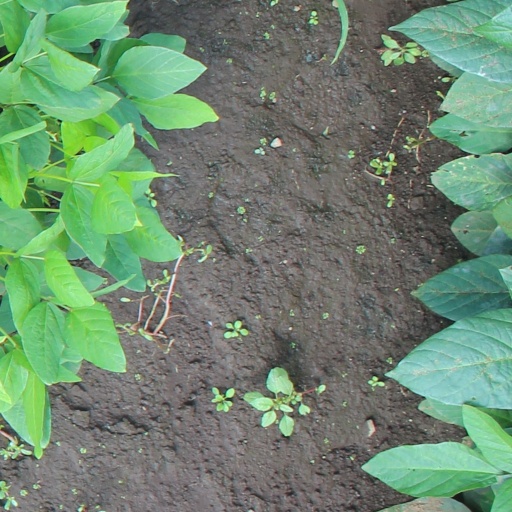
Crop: soybean